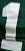
Number: 1